Theo Findahl

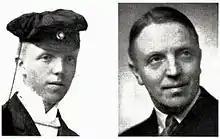

Theo Findahl (24 August 1891 – 19 May 1976) was a Norwegian teacher, journalist and foreign correspondent.